Southwest Airlines Flight 345

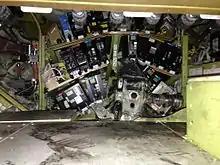
NTSB file photo, showing the extent of the damage to the electronics bay, with the collapsed nose gear jammed into it, only the right axle attached

The aircraft landed on runway 4 with its nose landing gear touching down prior to the main landing gear. The aircraft's nose gear collapsed upward into the body of the aircraft, causing substantial damage to the avionics electronics bay in the fuselage. The aircraft slid on its nose along the runway, arresting off to the right of the runway pavement. The plane came to a stop halfway down the runway after skidding on its nose in a shower of sparks.